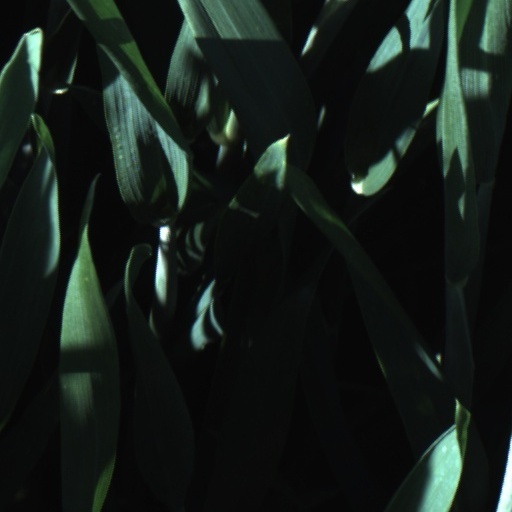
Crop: wheat